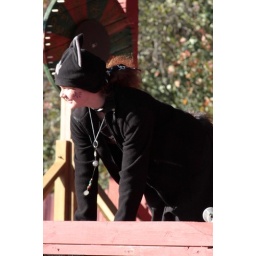
Kendra has to face public humiliation by mooing like a cow as her sentence for &amp;quot;excessive jubilation&amp;quot;